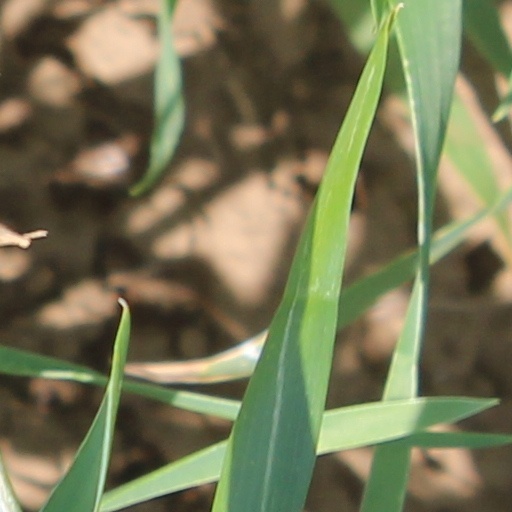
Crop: wheat